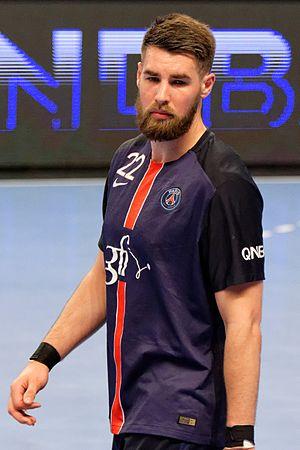
PSG Handball / Toulouse Fenix Handball lors de la 21e journée du championnat de France de handball masculin le 16 avril 2016 au stade Pierre de Coubertin à Paris.
Luka Karabatic, également orthographié Luka Karabatić, né à Strasbourg le 19 avril 1988, est un joueur français de handball d'origine croate par son père, Branko Karabatić, et serbe par sa mère Lala Karabatic. Il est le frère cadet de Nikola Karabatic.